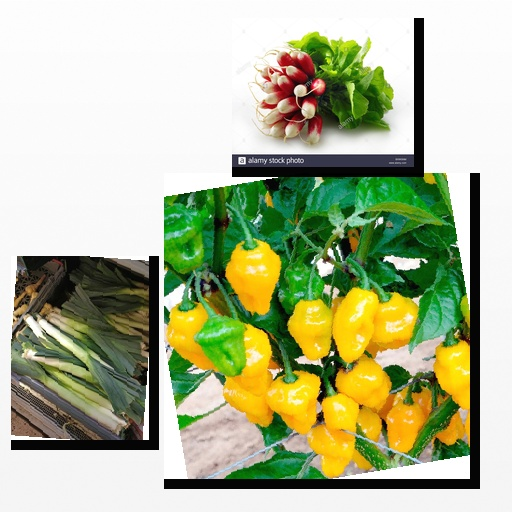
Food items: radish, chili_pepper, leek